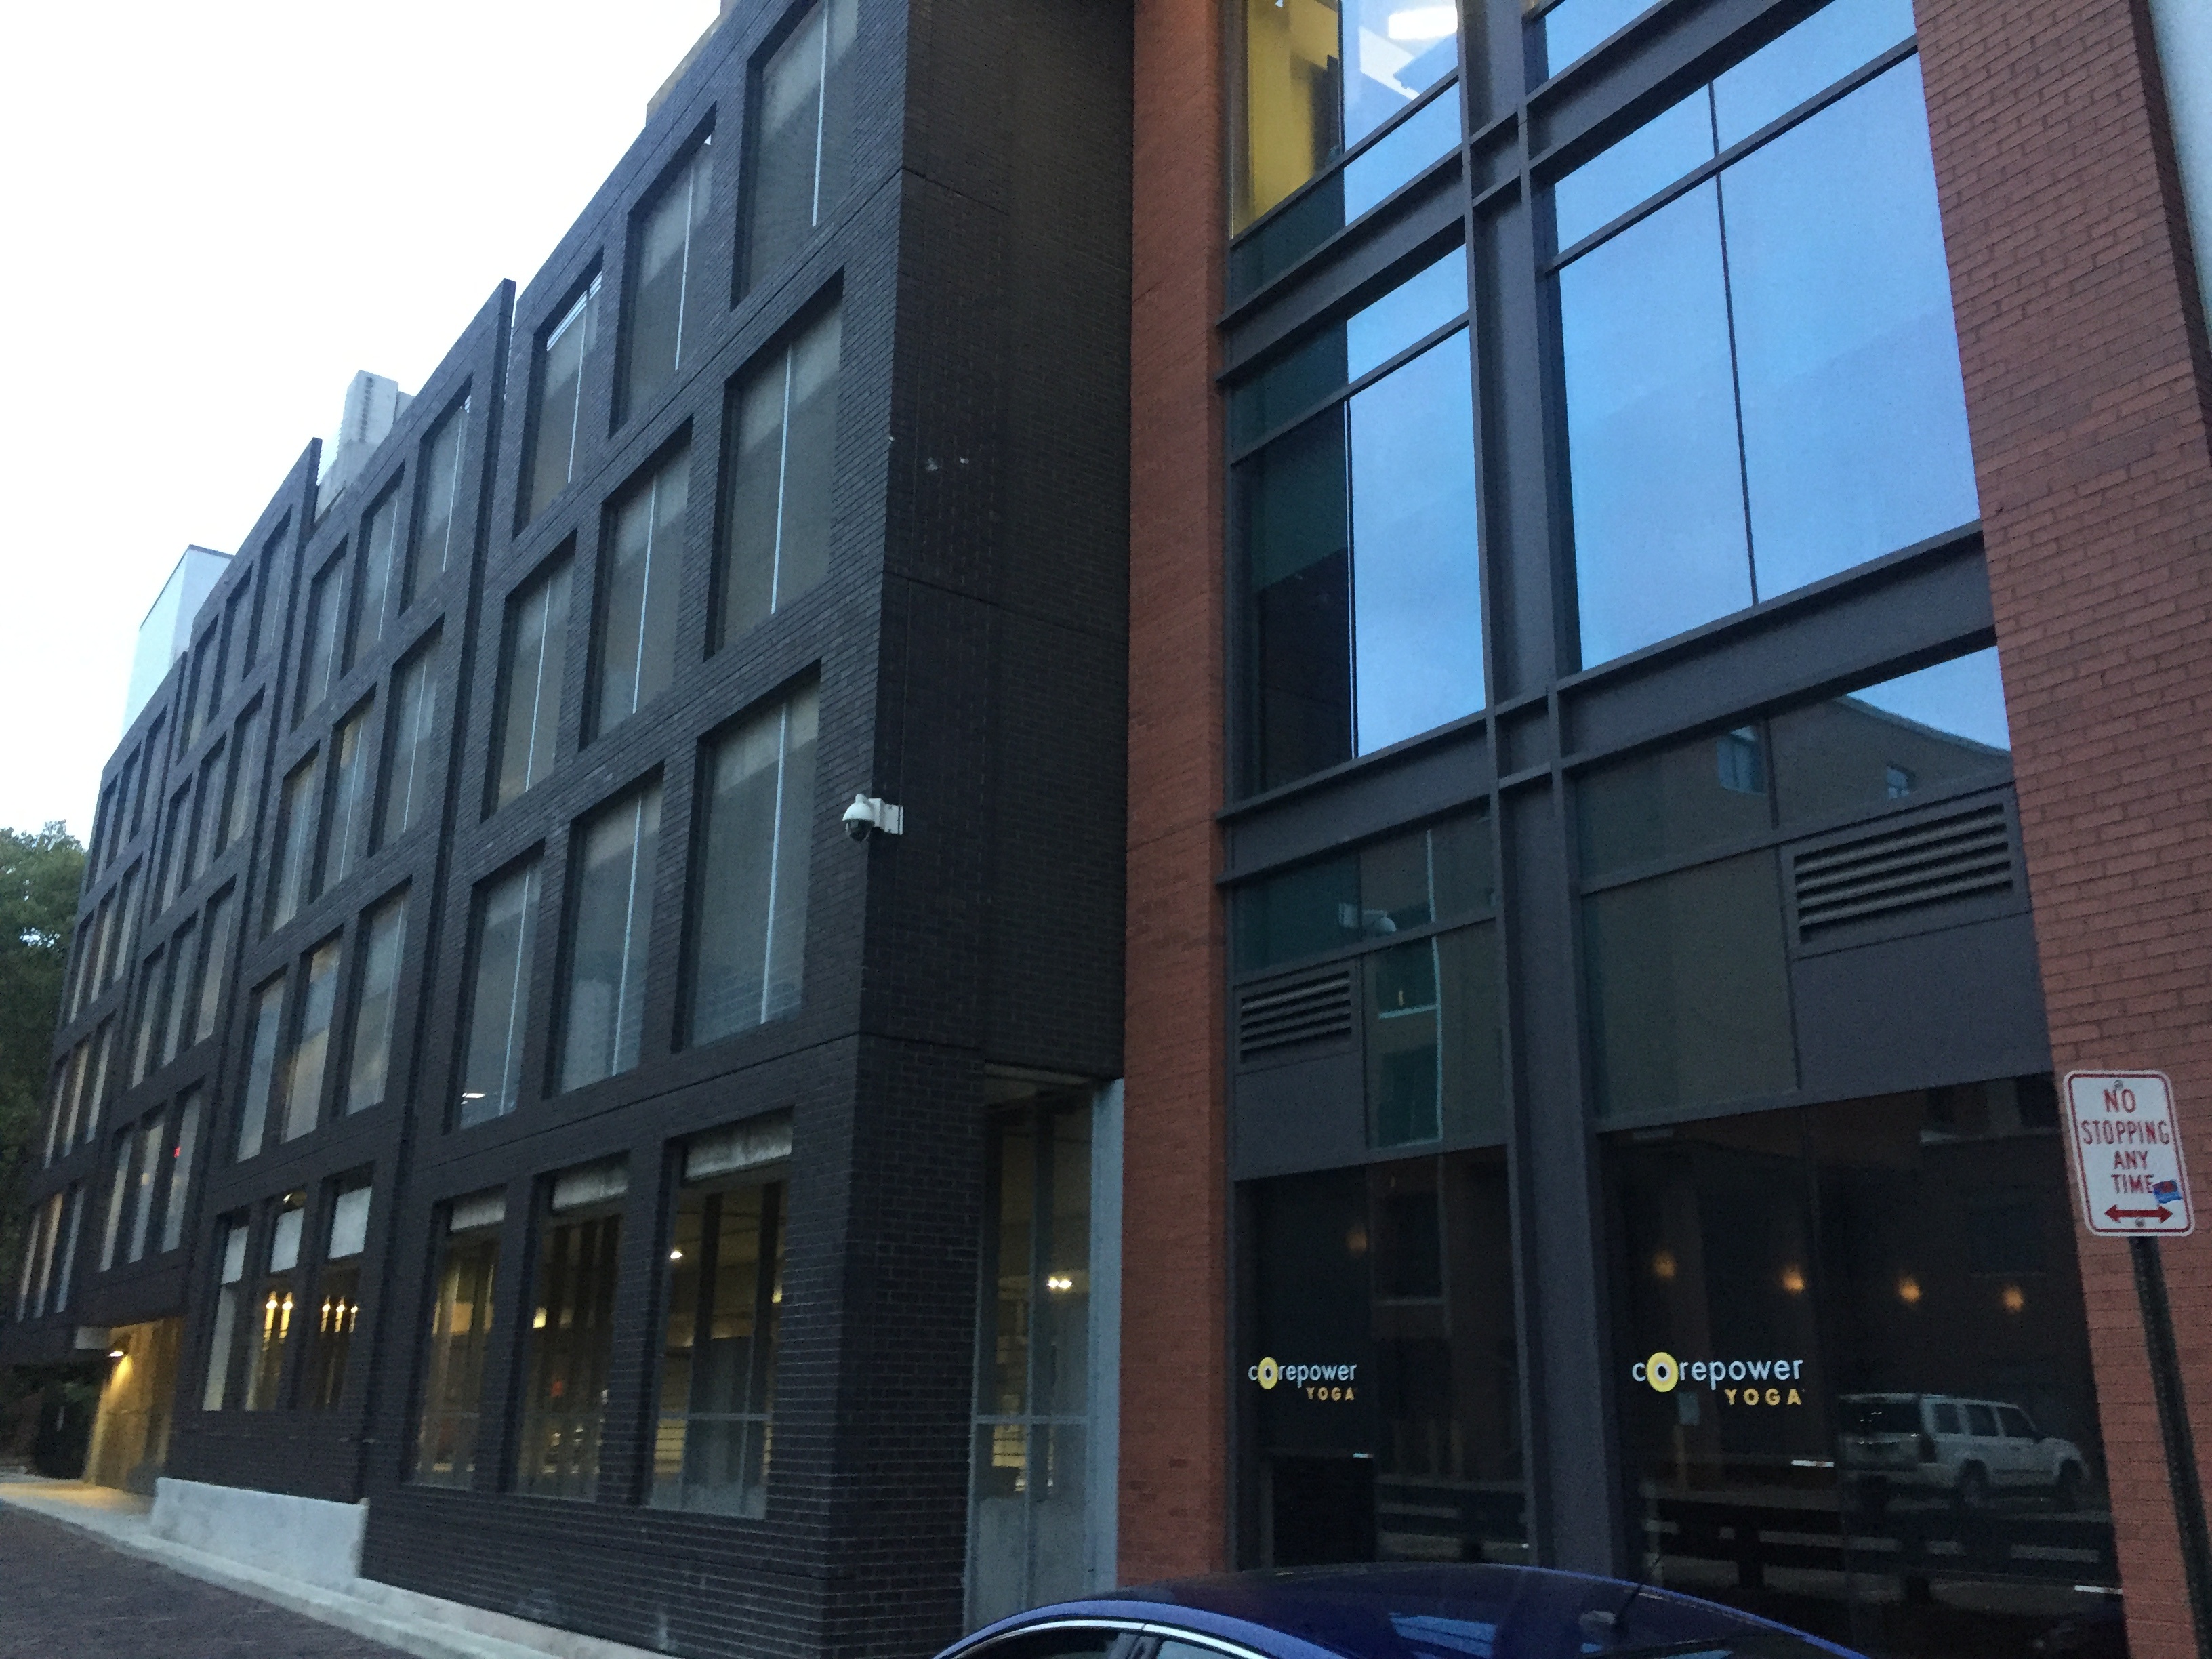
architecture, building, city, skyscraper, downtown, plaza, facade, tower block, commercial building, headquarters, condominium